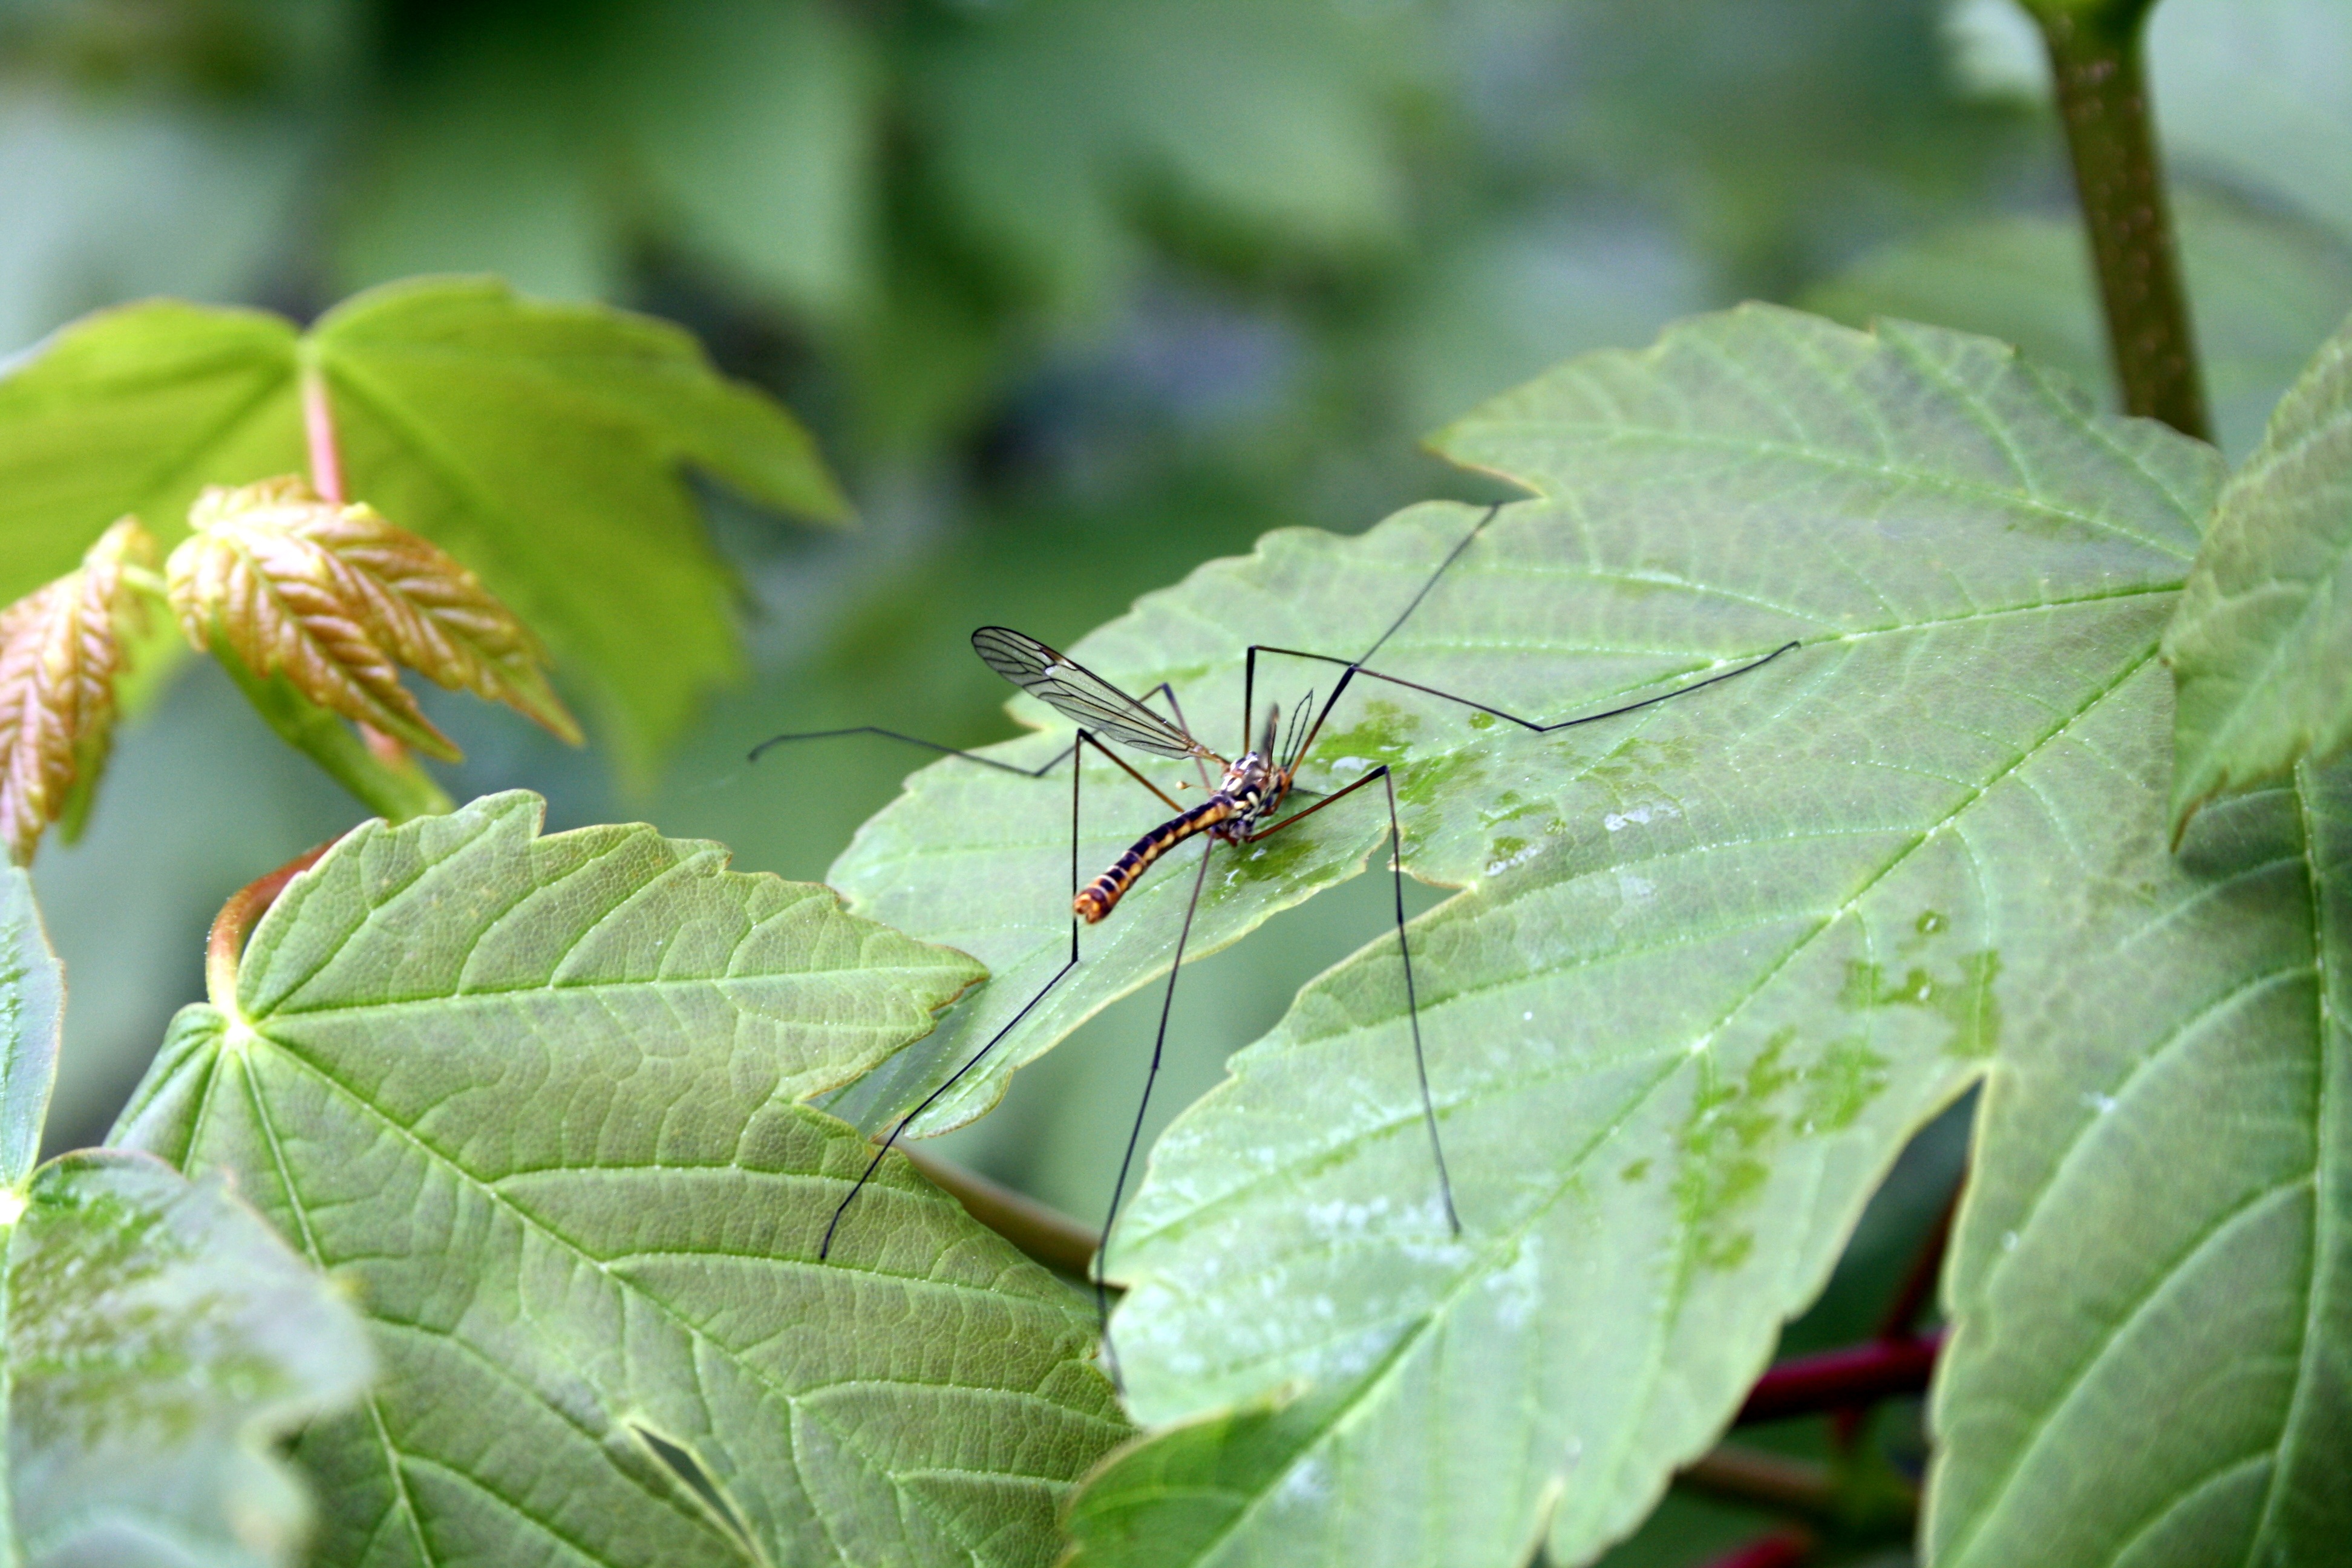
nature, leaf, flower, green, insect, botany, fauna, invertebrate, close up, mosquito, macro photography, arthropod, moths and butterflies, bombycidae, gelsenkirchen males